NScripter

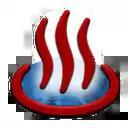
ONScripter-EN's logo; this logo comes from a play on words with the diminutive of the engine (ons-en, onsen) and the Japanese hot springs, called onsen in Japanese. This logo is the Japanese pictogram for hot springs.

ONScripter-ANSI is a fork of ONScripter-EN developed by Andy_Skull in early providing support for ANSI, which is a misnomer of the Windows-1252 character set. This version is used a lot by translators aiming at languages using the Cyrillic alphabet, it is notably stated that originally the software was mainly intended to be used for an aborted Russian translation of "Umineko When They Cry". The last version was released on 10 October 2010, this version seems to be abandoned. ONScripter-ANSI is only available for computers running Windows with at least a 32-bit architecture.